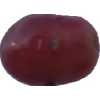
Label: pink_grape